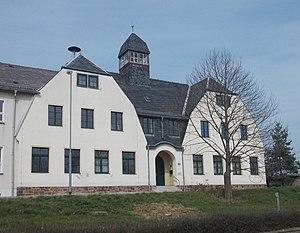
Striegistal est une commune de Saxe, située dans l'arrondissement de Saxe centrale, dans le district de Chemnitz.